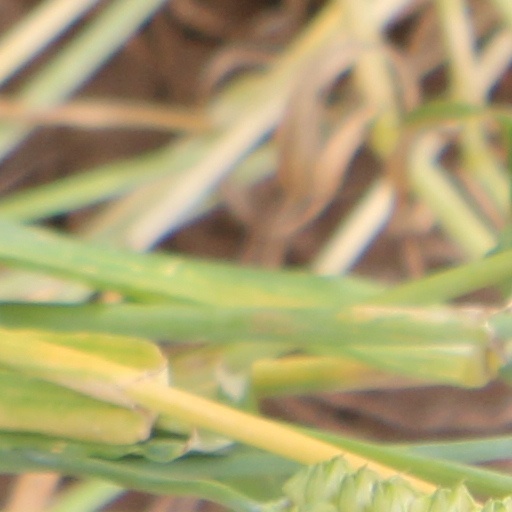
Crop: wheat